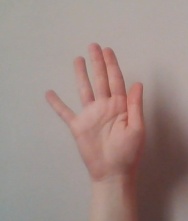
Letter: sheen